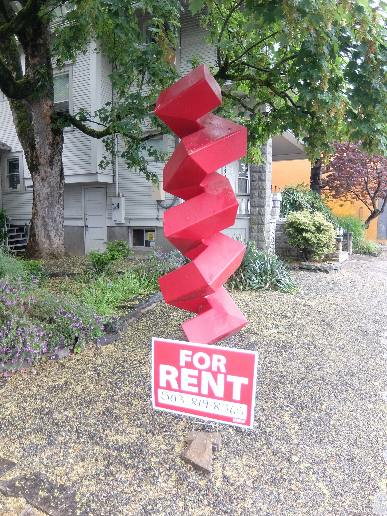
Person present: No